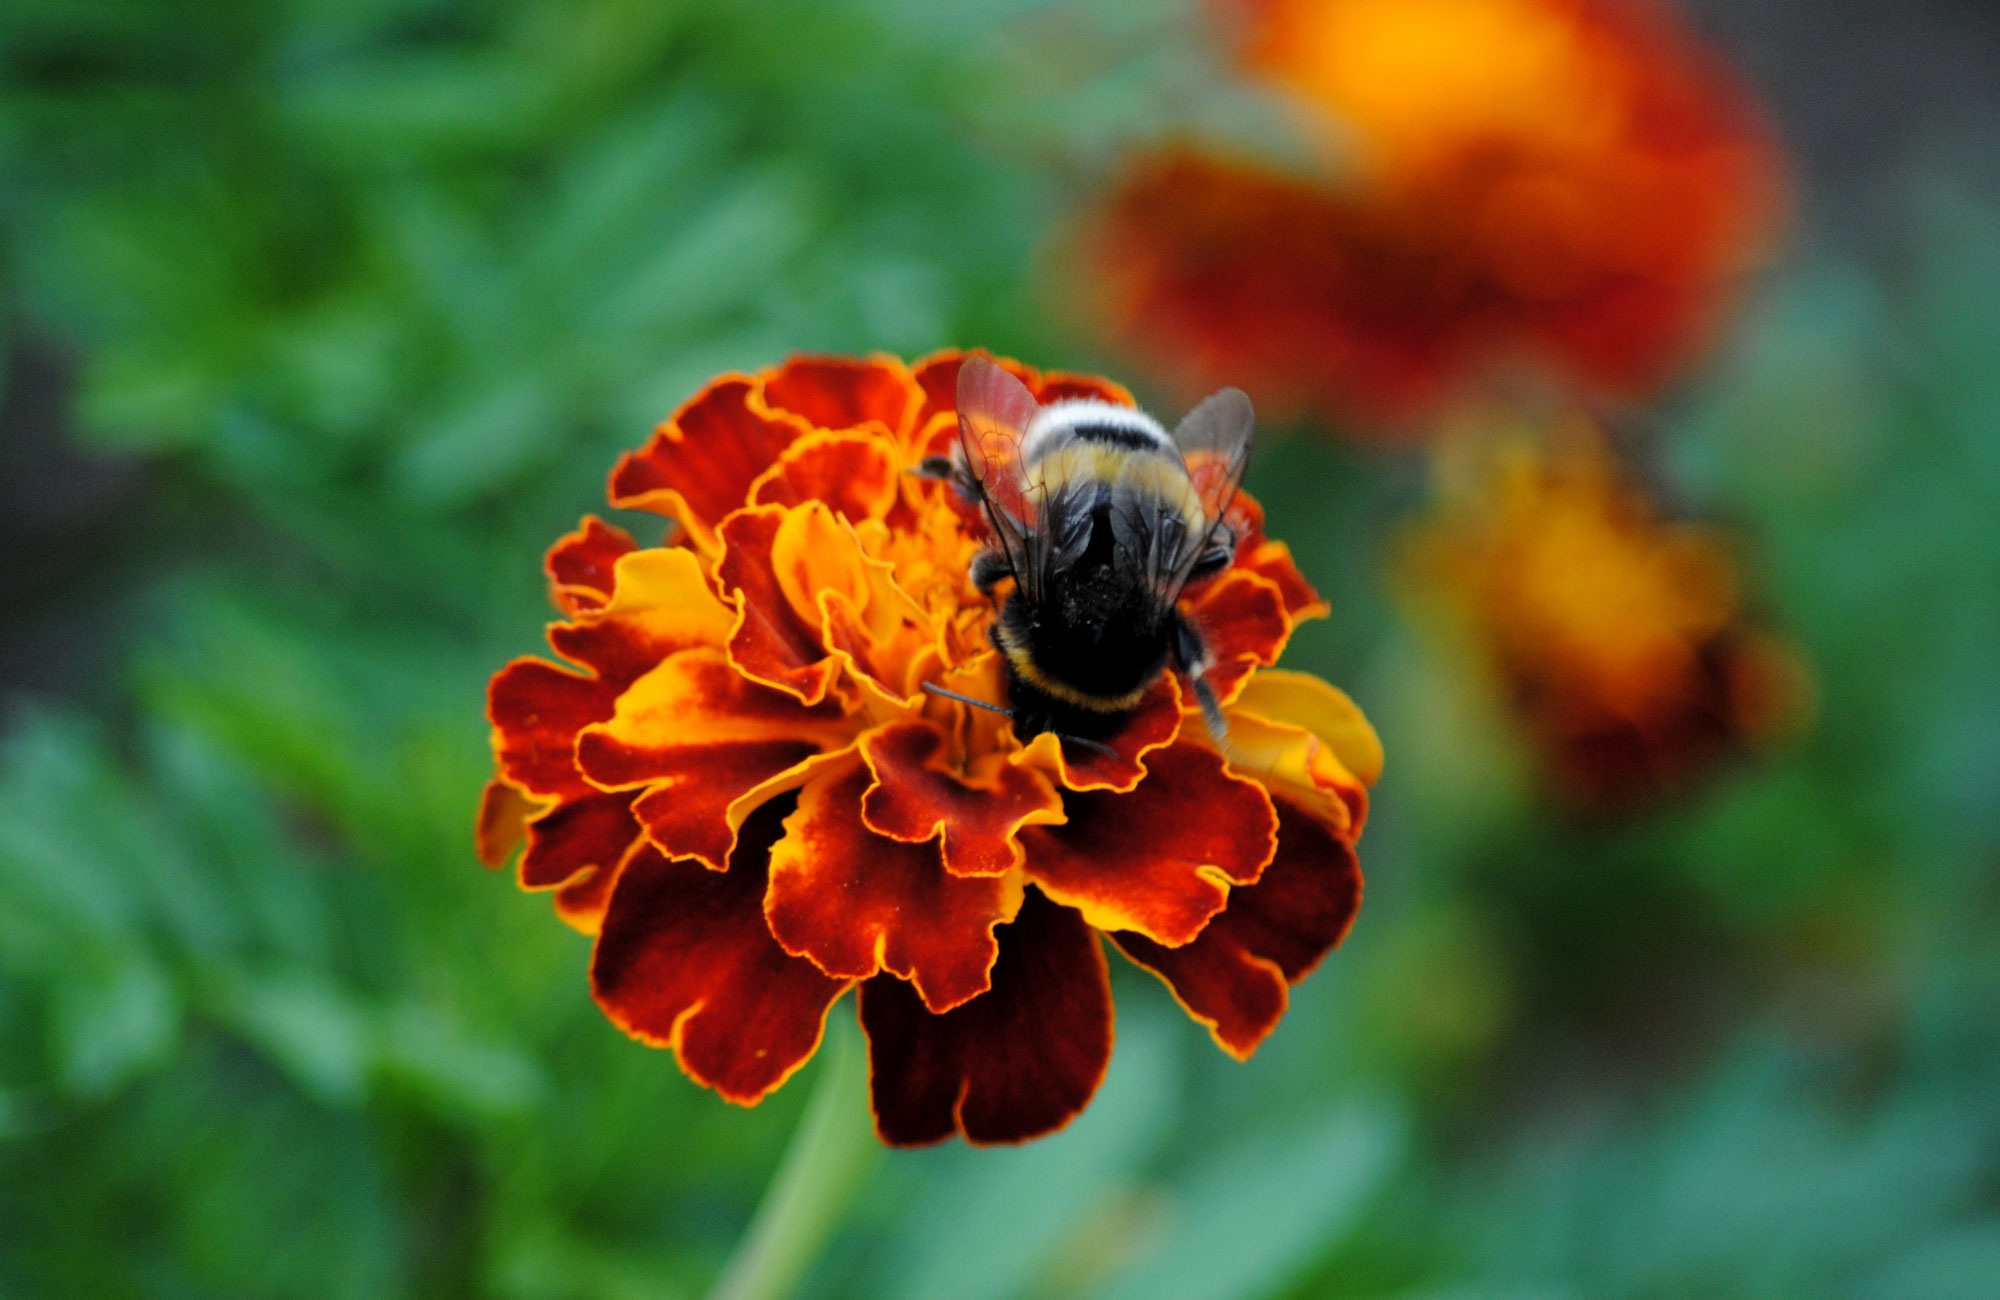
nature, blossom, plant, flower, petal, bloom, pollen, pollination, insect, botany, yellow, flora, fauna, invertebrate, wildflower, close up, bee, hummel, nectar, marigold, macro photography, honey bee, annual plant, membrane winged insect